Alan Milburn

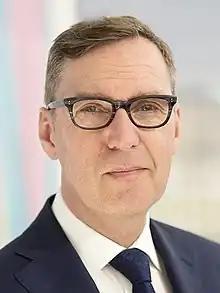
Official portrait, 2016

Alan Milburn (born 27 January 1958) is a British politician who was Member of Parliament (MP) for Darlington from 1992 to 2010. A member of the Labour Party, he served for five years in the Cabinet, first as Chief Secretary to the Treasury from 1998 to 1999, and subsequently as Secretary of State for Health until 2003, when he resigned. He briefly rejoined the Cabinet as Chancellor of the Duchy of Lancaster in order to manage Labour's 2005 re-election campaign. He did not seek re-election in the 2010 election. Milburn was chair of the Social Mobility Commission from 2012 to 2017. Since 2015, he has been Chancellor of Lancaster University.